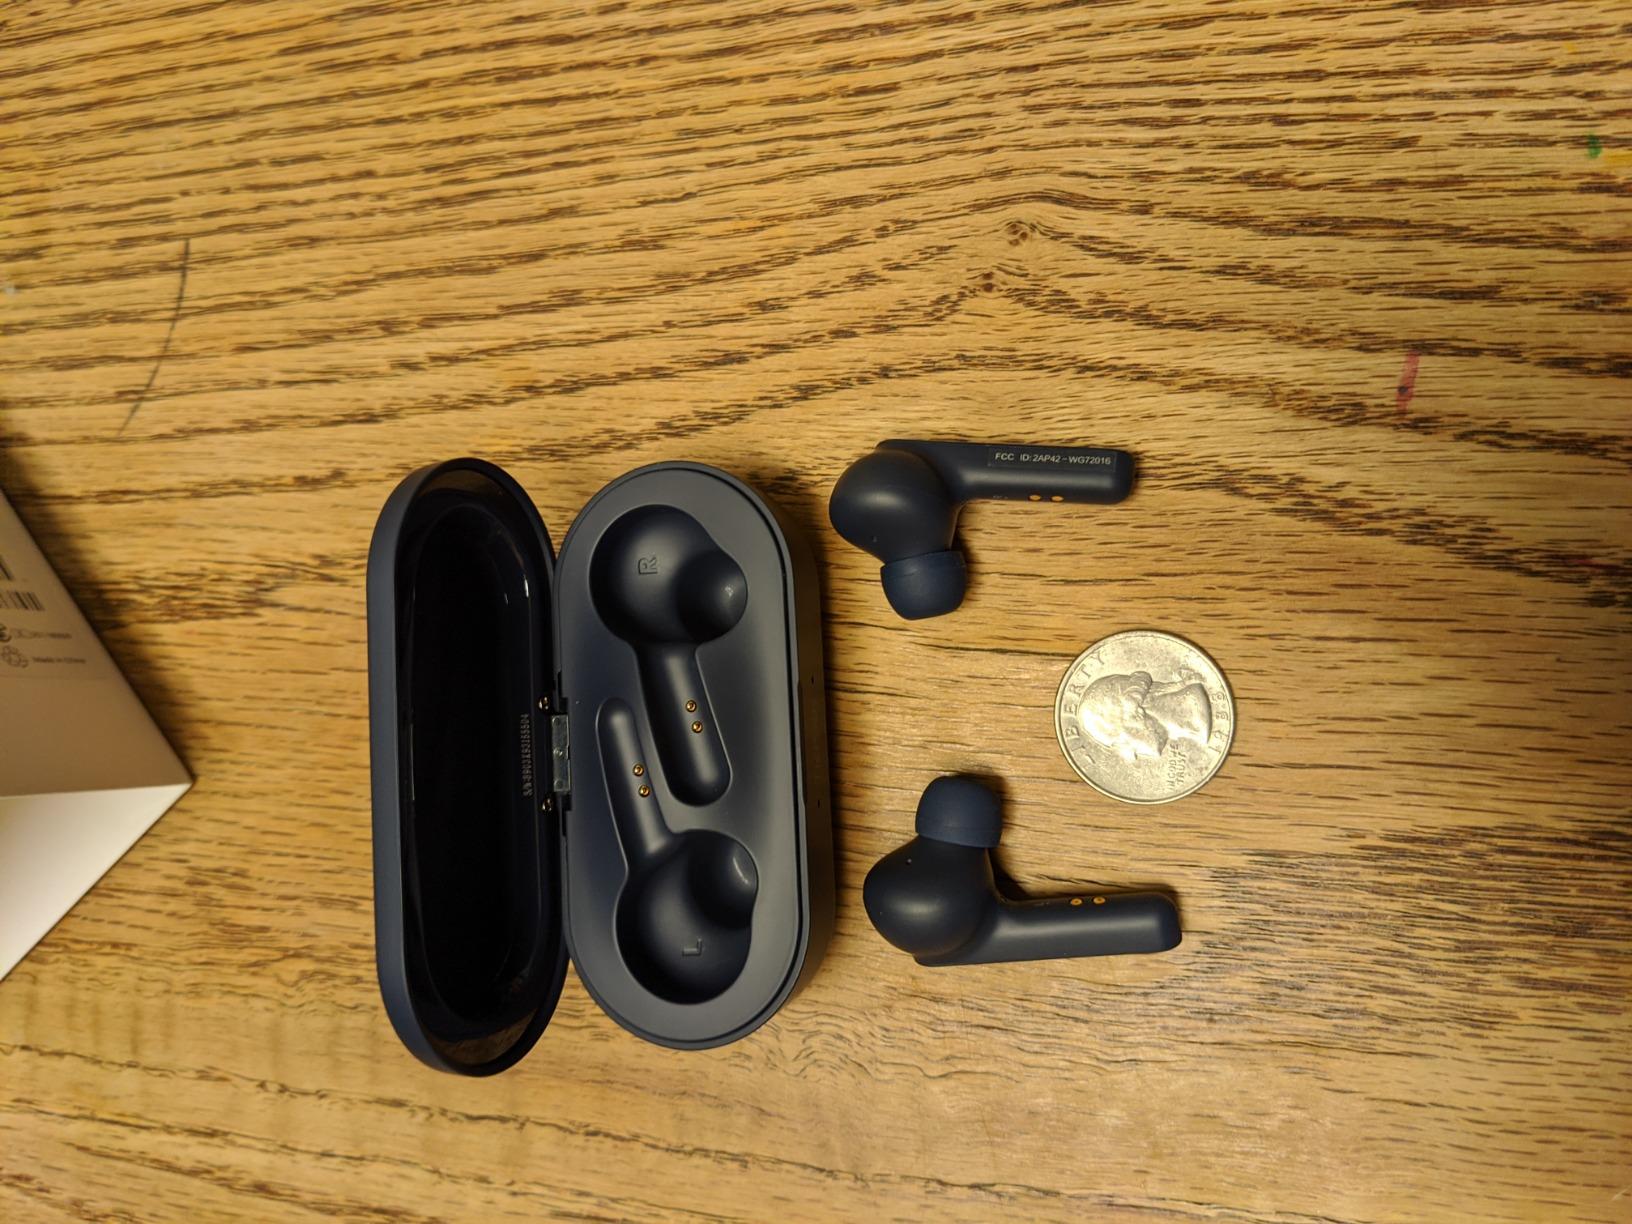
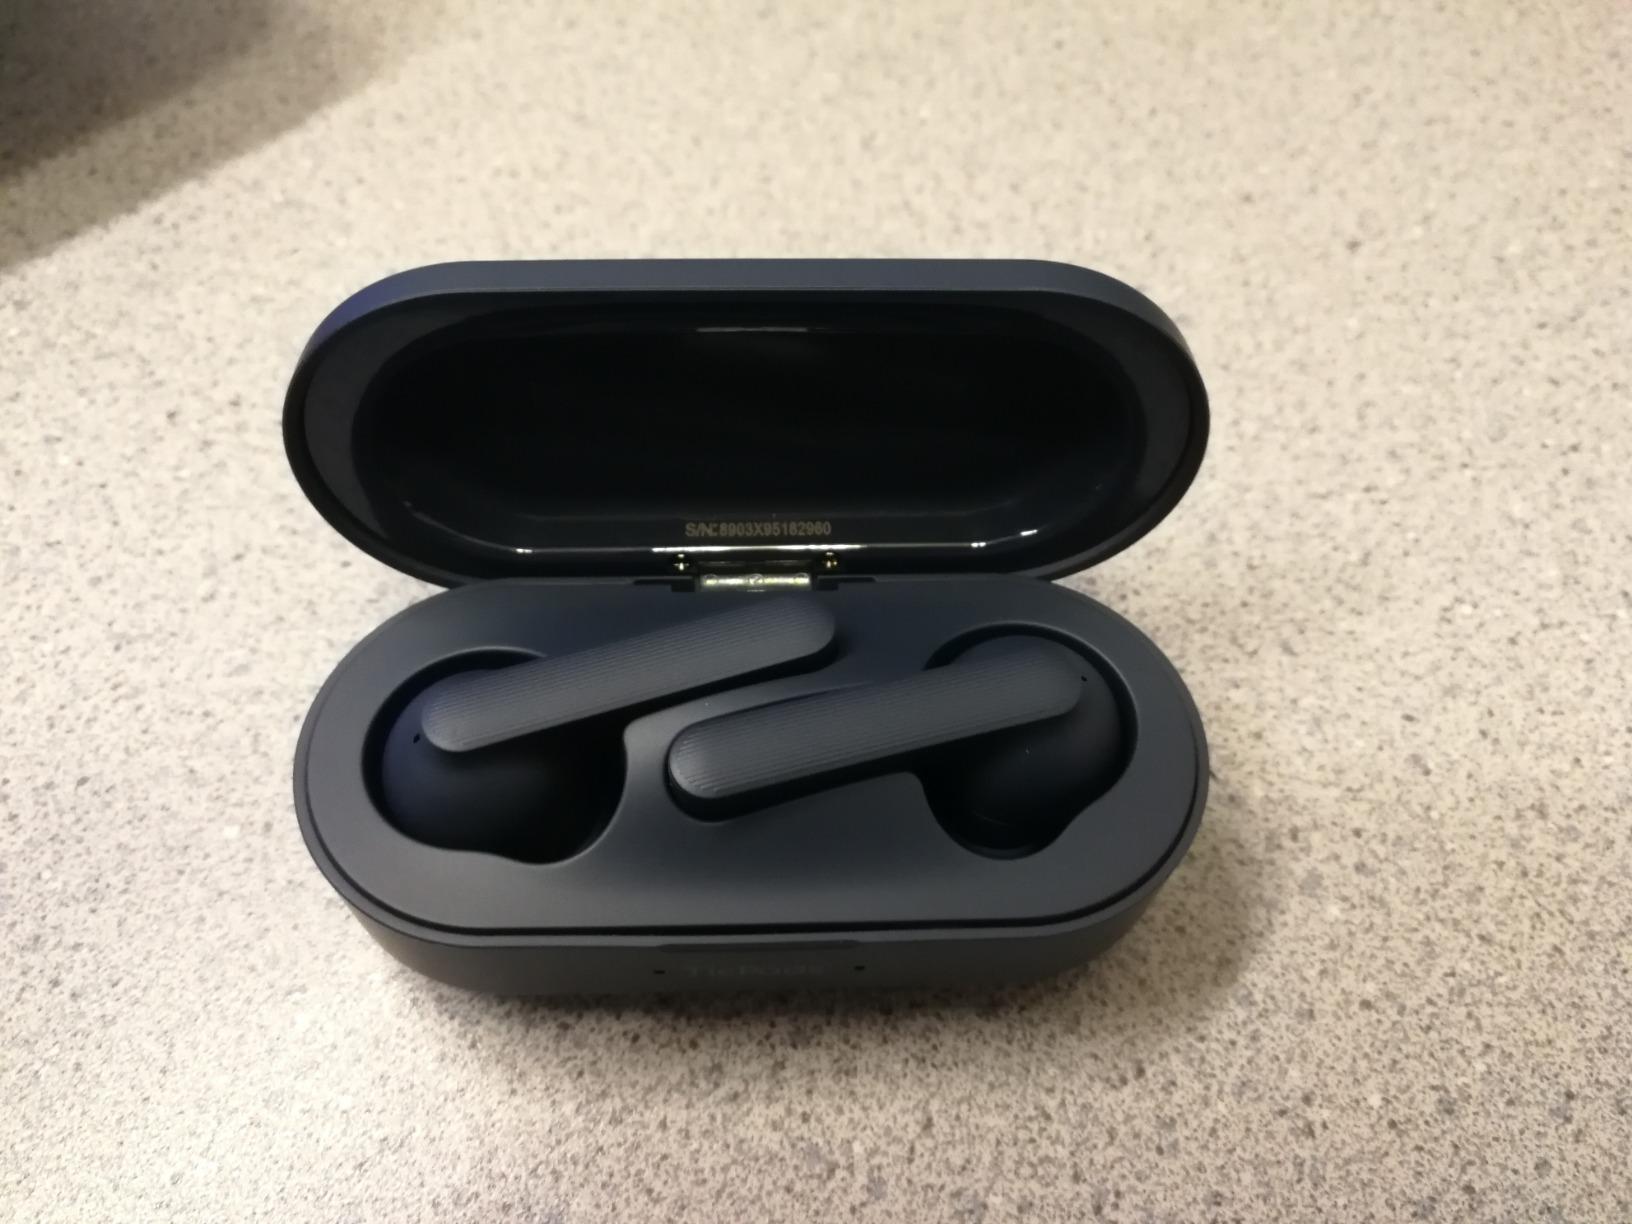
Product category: earbuds
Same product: yes